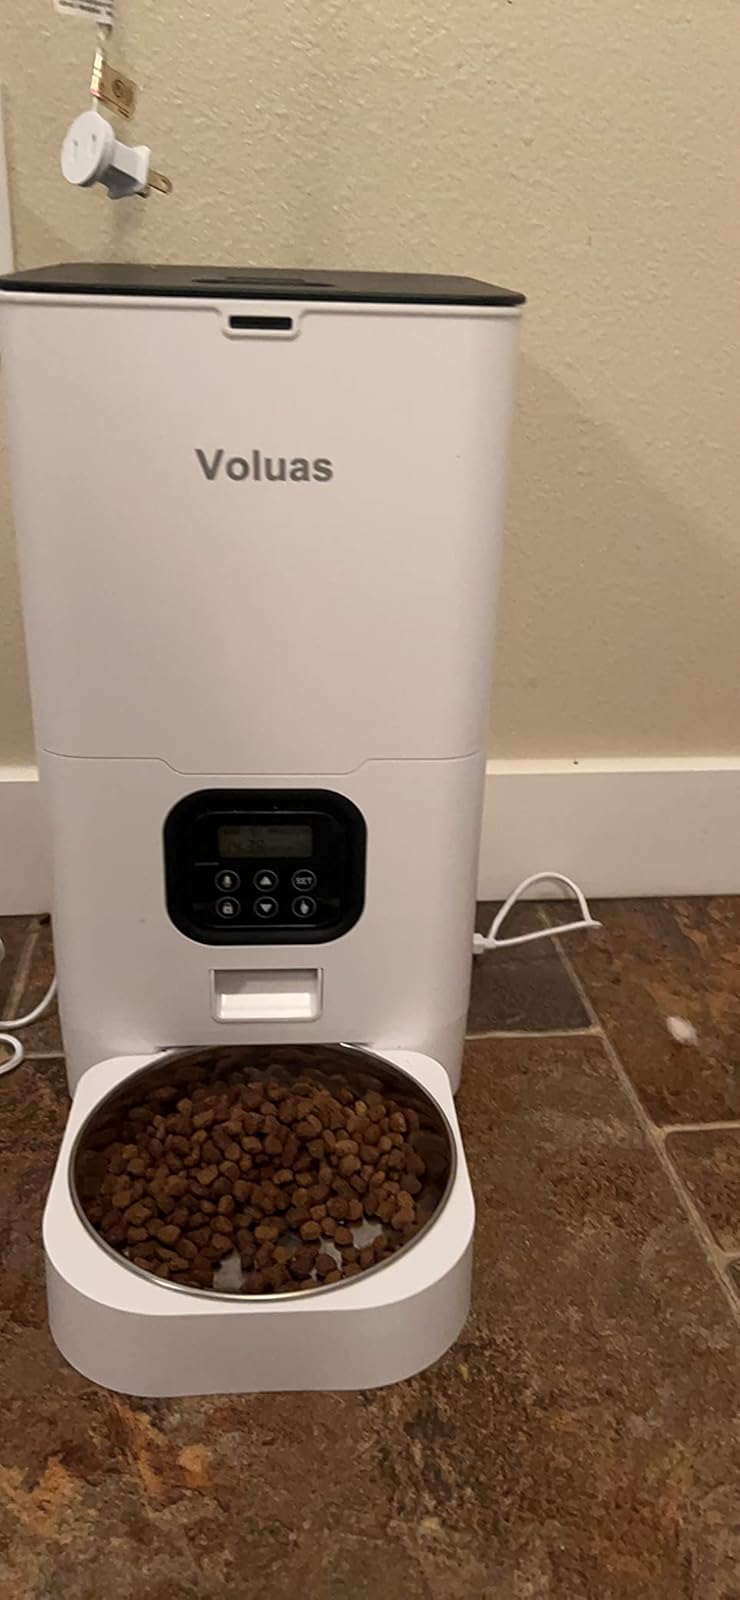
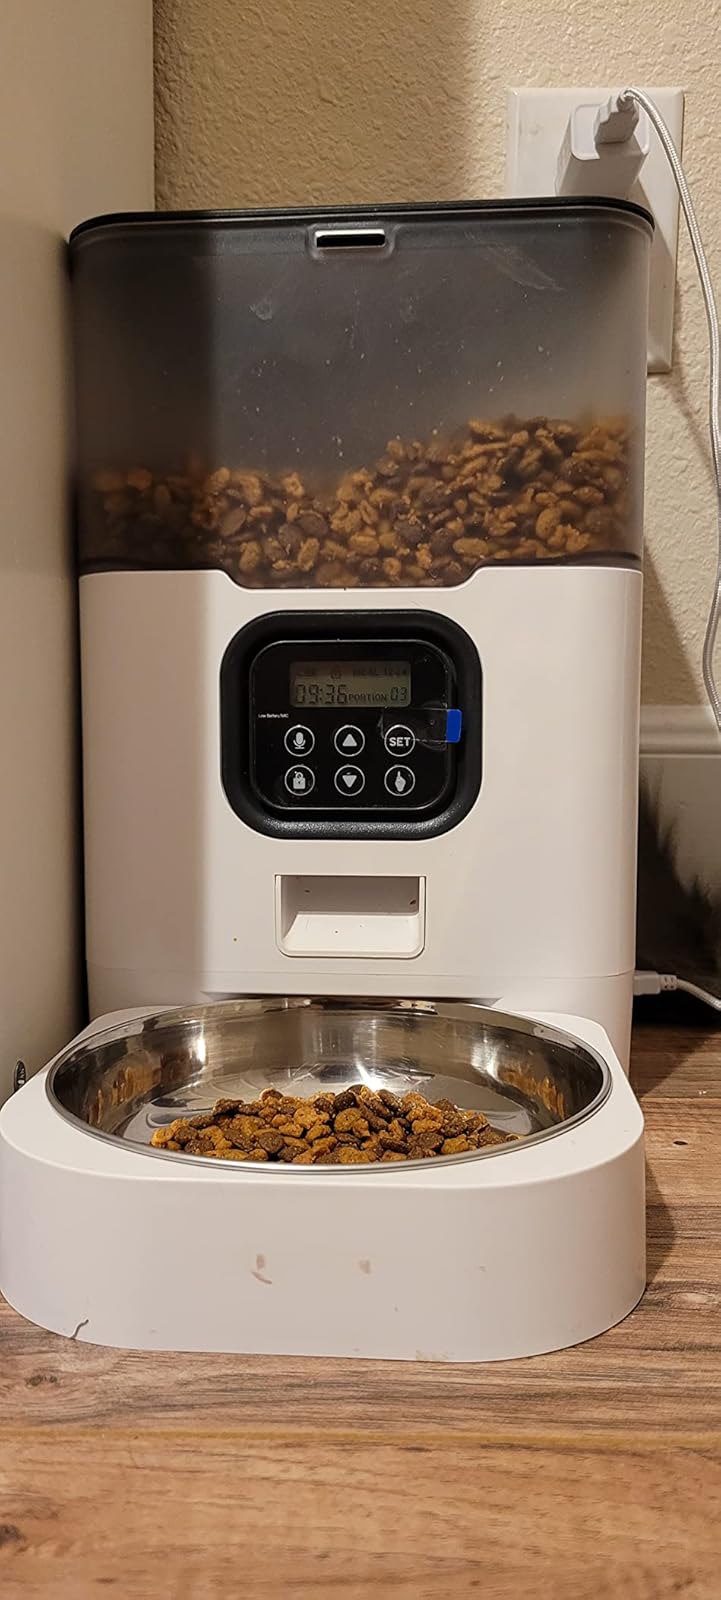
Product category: items_feeder
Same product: no